Pennsylvania Railroad 1361

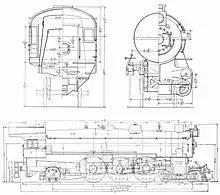
A drawing design of the PRR K4 class locomotive

No. 1361 was one of 425 K4 class steam locomotives built between 1914 and 1928 for the Pennsylvania Railroad (PRR) as their primary mainline passenger locomotive. Built in May 1918 at PRR's Juniata Shops in Altoona, Pennsylvania, No. 1361 was assigned to haul PRR's "Blue Ribbon" passenger train fleet, including the Broadway Limited, between New York City and Pittsburgh, Pennsylvania, via the PRR mainline. Additionally, it, as well as the other K4s, was capable of pulling 10 passenger cars around PRR's famous Horseshoe Curve and at on flat terrains.